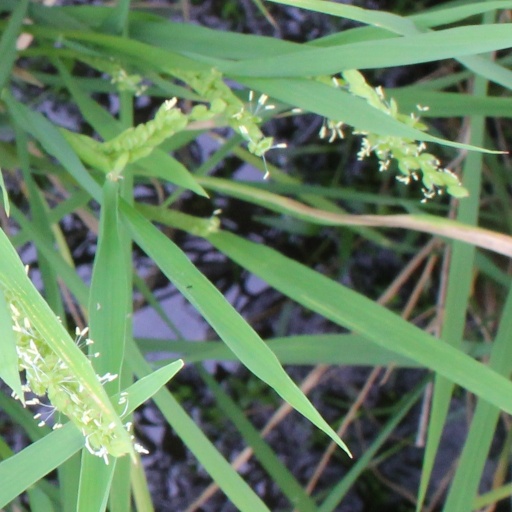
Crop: rice